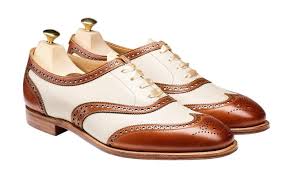
Label: Clog